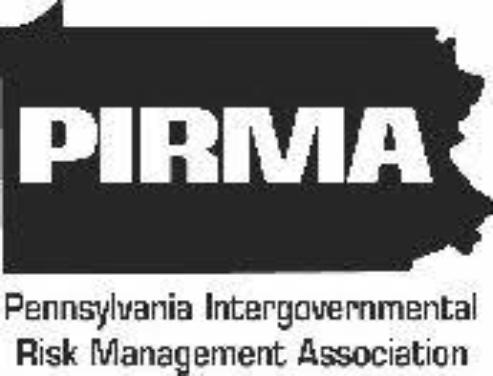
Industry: Clothes